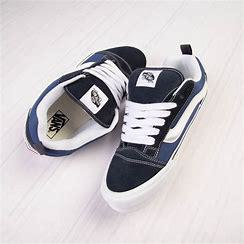
Brand: Vans
Model: KNU Skool